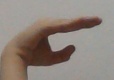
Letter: jeem